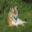
Label: tiger